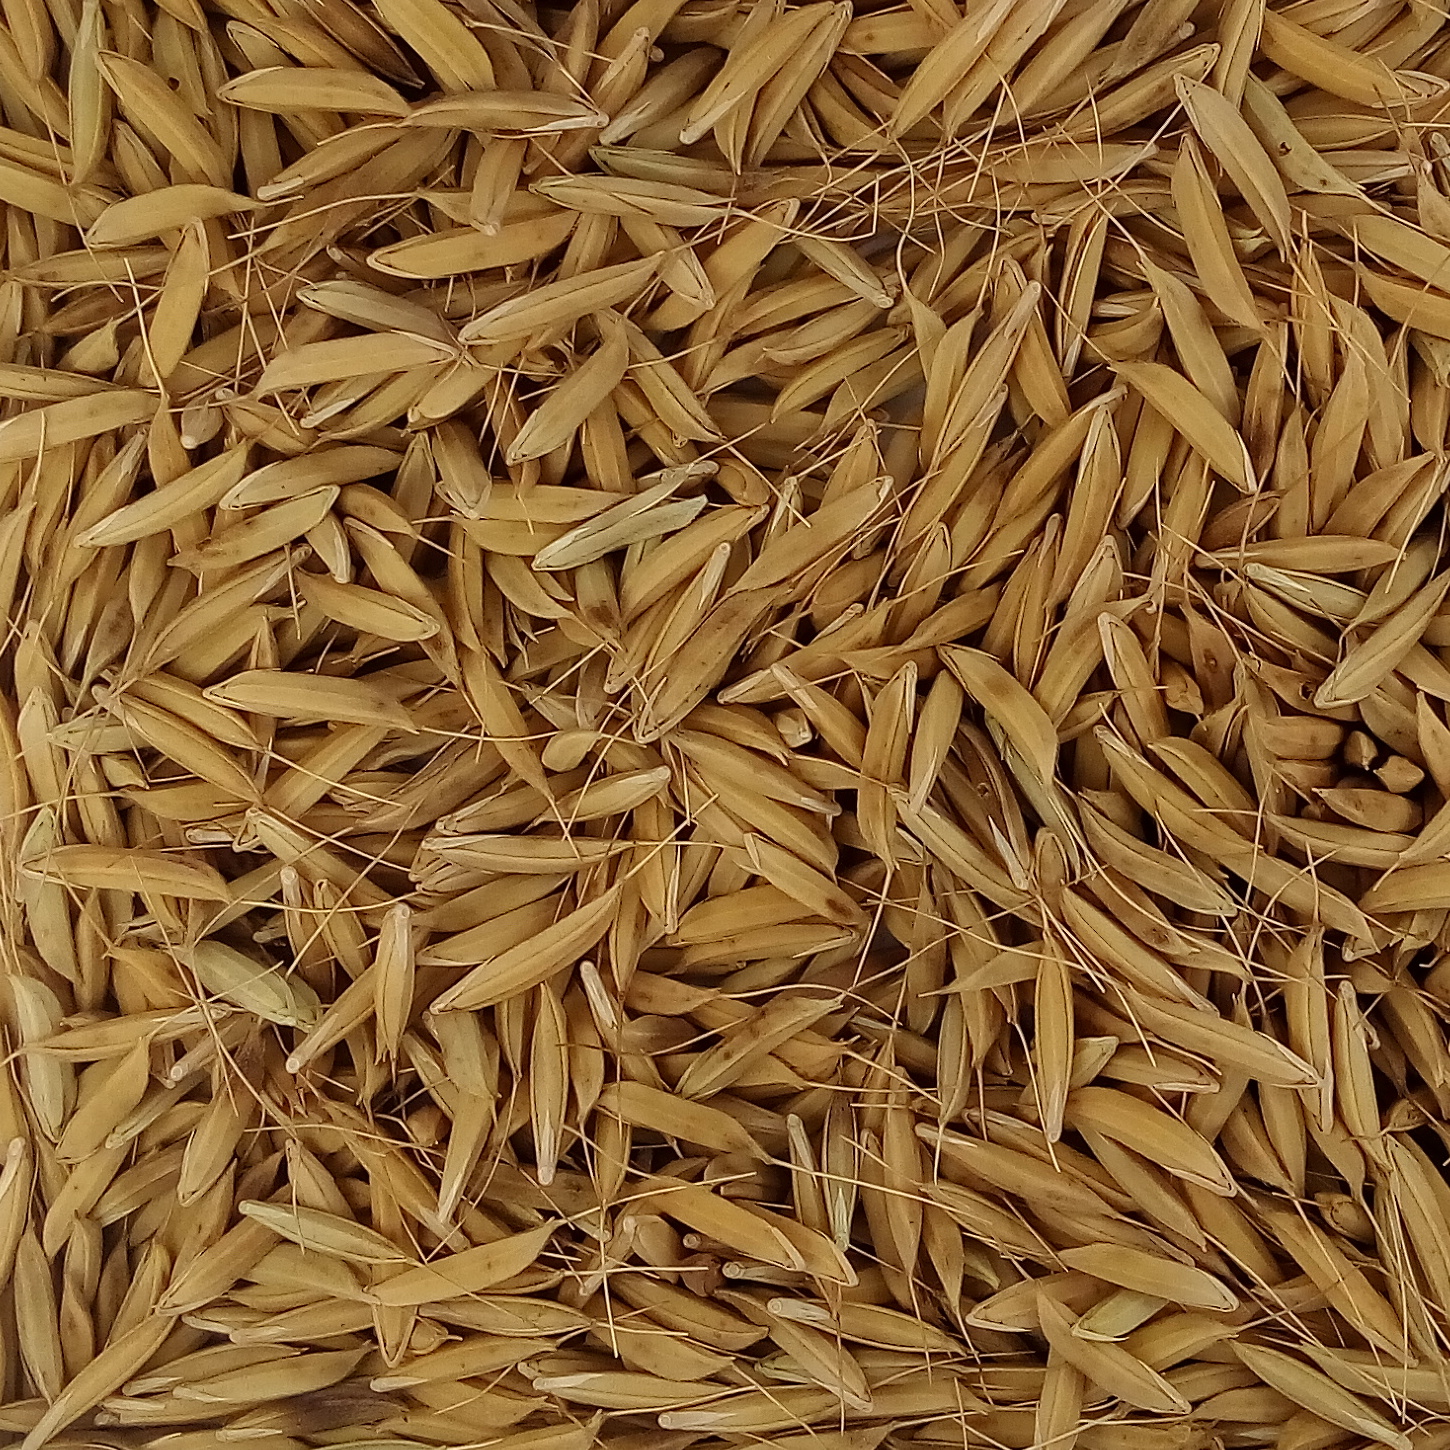
Rice seed variety: CSR_30